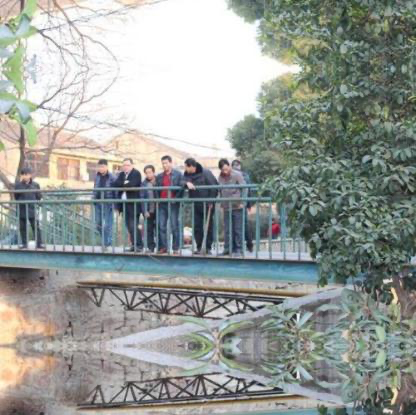
Objects in the image:
label: head
label: head
label: head
label: head
label: head
label: head
label: head
label: head